Anglo-French War (1778–1783)

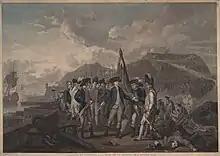
Comte d'Estaing speaking to an officer with a captured British flag during the French conquest of Grenada

The strategic and operational situation in the West was complex. It consisted of battles for naval supremacy, raids on enemy convoys and colonies, and sorties in support of the sides fighting the War of the American Independence. The French blockaded Britain's most important sugar producers, Barbados and Jamaica, cutting them off from food and supplies, with thousands dying from starvation and disease. Colonial militias played only limited supporting roles and more French and British troops died from the Caribbean climate and disease than from fighting. One key territory that was of particular interest was the West Indies island of Dominica, which lay between French-held Martinique and Guadeloupe, and had been captured by Britain in 1761. Recapture of the island would improve communication among the islands, and deny the use of Dominican ports to privateers who preyed on French shipping. In August 1778, François Claude Amour, the marquis de Bouillé, the French governor-general of Martinique, received word that war had been declared.